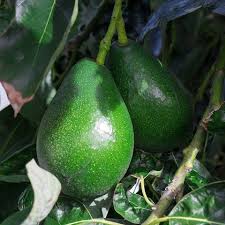
Label: Avocado